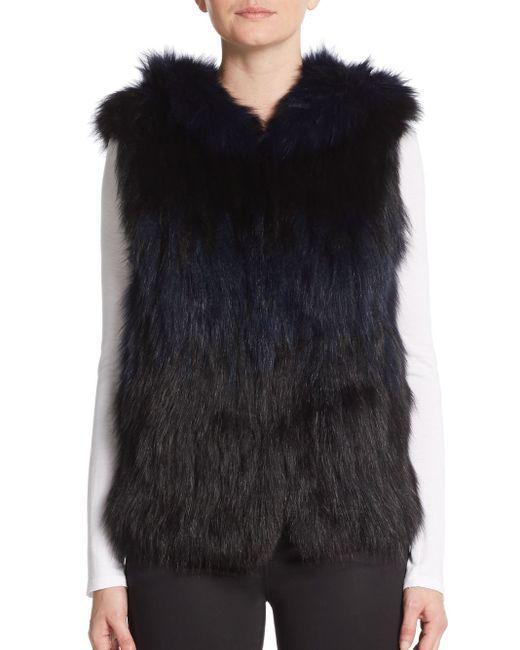
schwarzer dicker Pelz ärmelloser Jack mit Reißverschluss